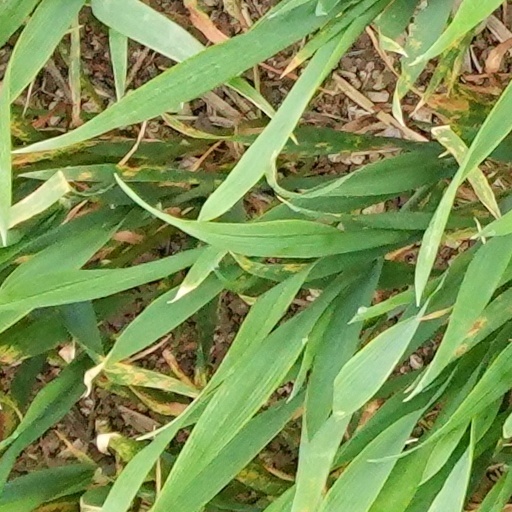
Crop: wheat